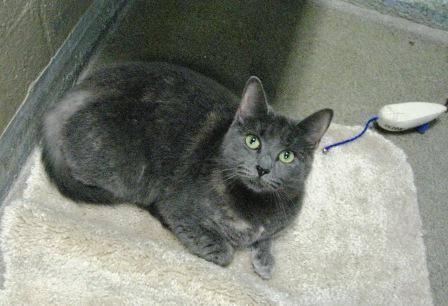
cat